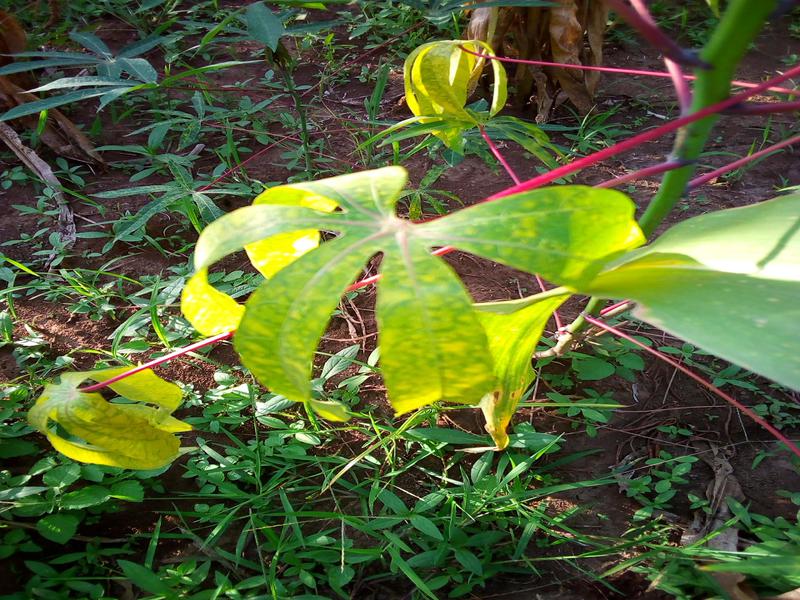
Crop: cassava
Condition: brown_streak_disease